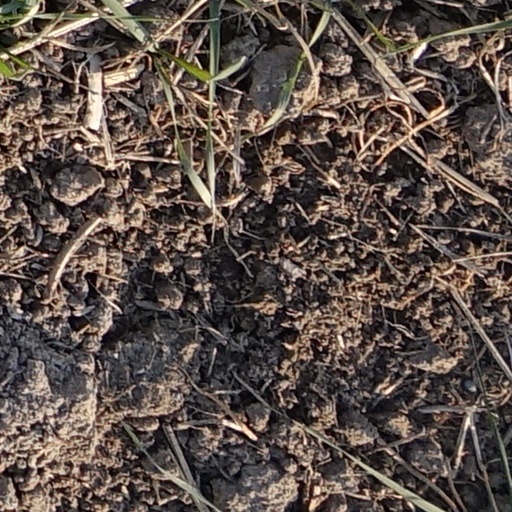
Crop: wheat